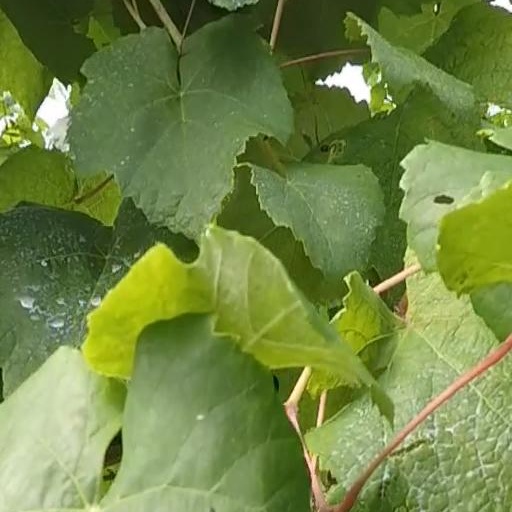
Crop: grape